Masum Shah

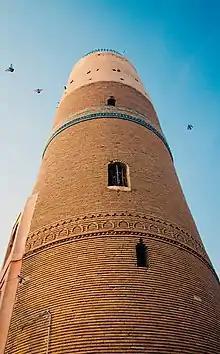
Minaret of Masum Shah in Sukkur, Sindh, Pakistan

The minaret of Ali Abuzar is the most conspicuous structure of Sukkur town, dating back to 1607 during the Mughal Empire in the Indian subcontinent. Masum Shah was the governor of Mughal Emperor Akbar who appointed him as the Nawab of Sukkur. The minaret was built about 1607. The monument, built of red brick, is more or less conical in shape, slightly off the perpendicular and surmounted by a dome to which an internal stone staircase gives an access. It is about 26 metres in circumference and has 84 steps to the top. It is about 31 metres feet in height and can be seen from miles away. This minaret is believed to have been used as a watch tower. The courtyard around the minaret is the cemetery where Mir Mausum Shah and his family members are buried.